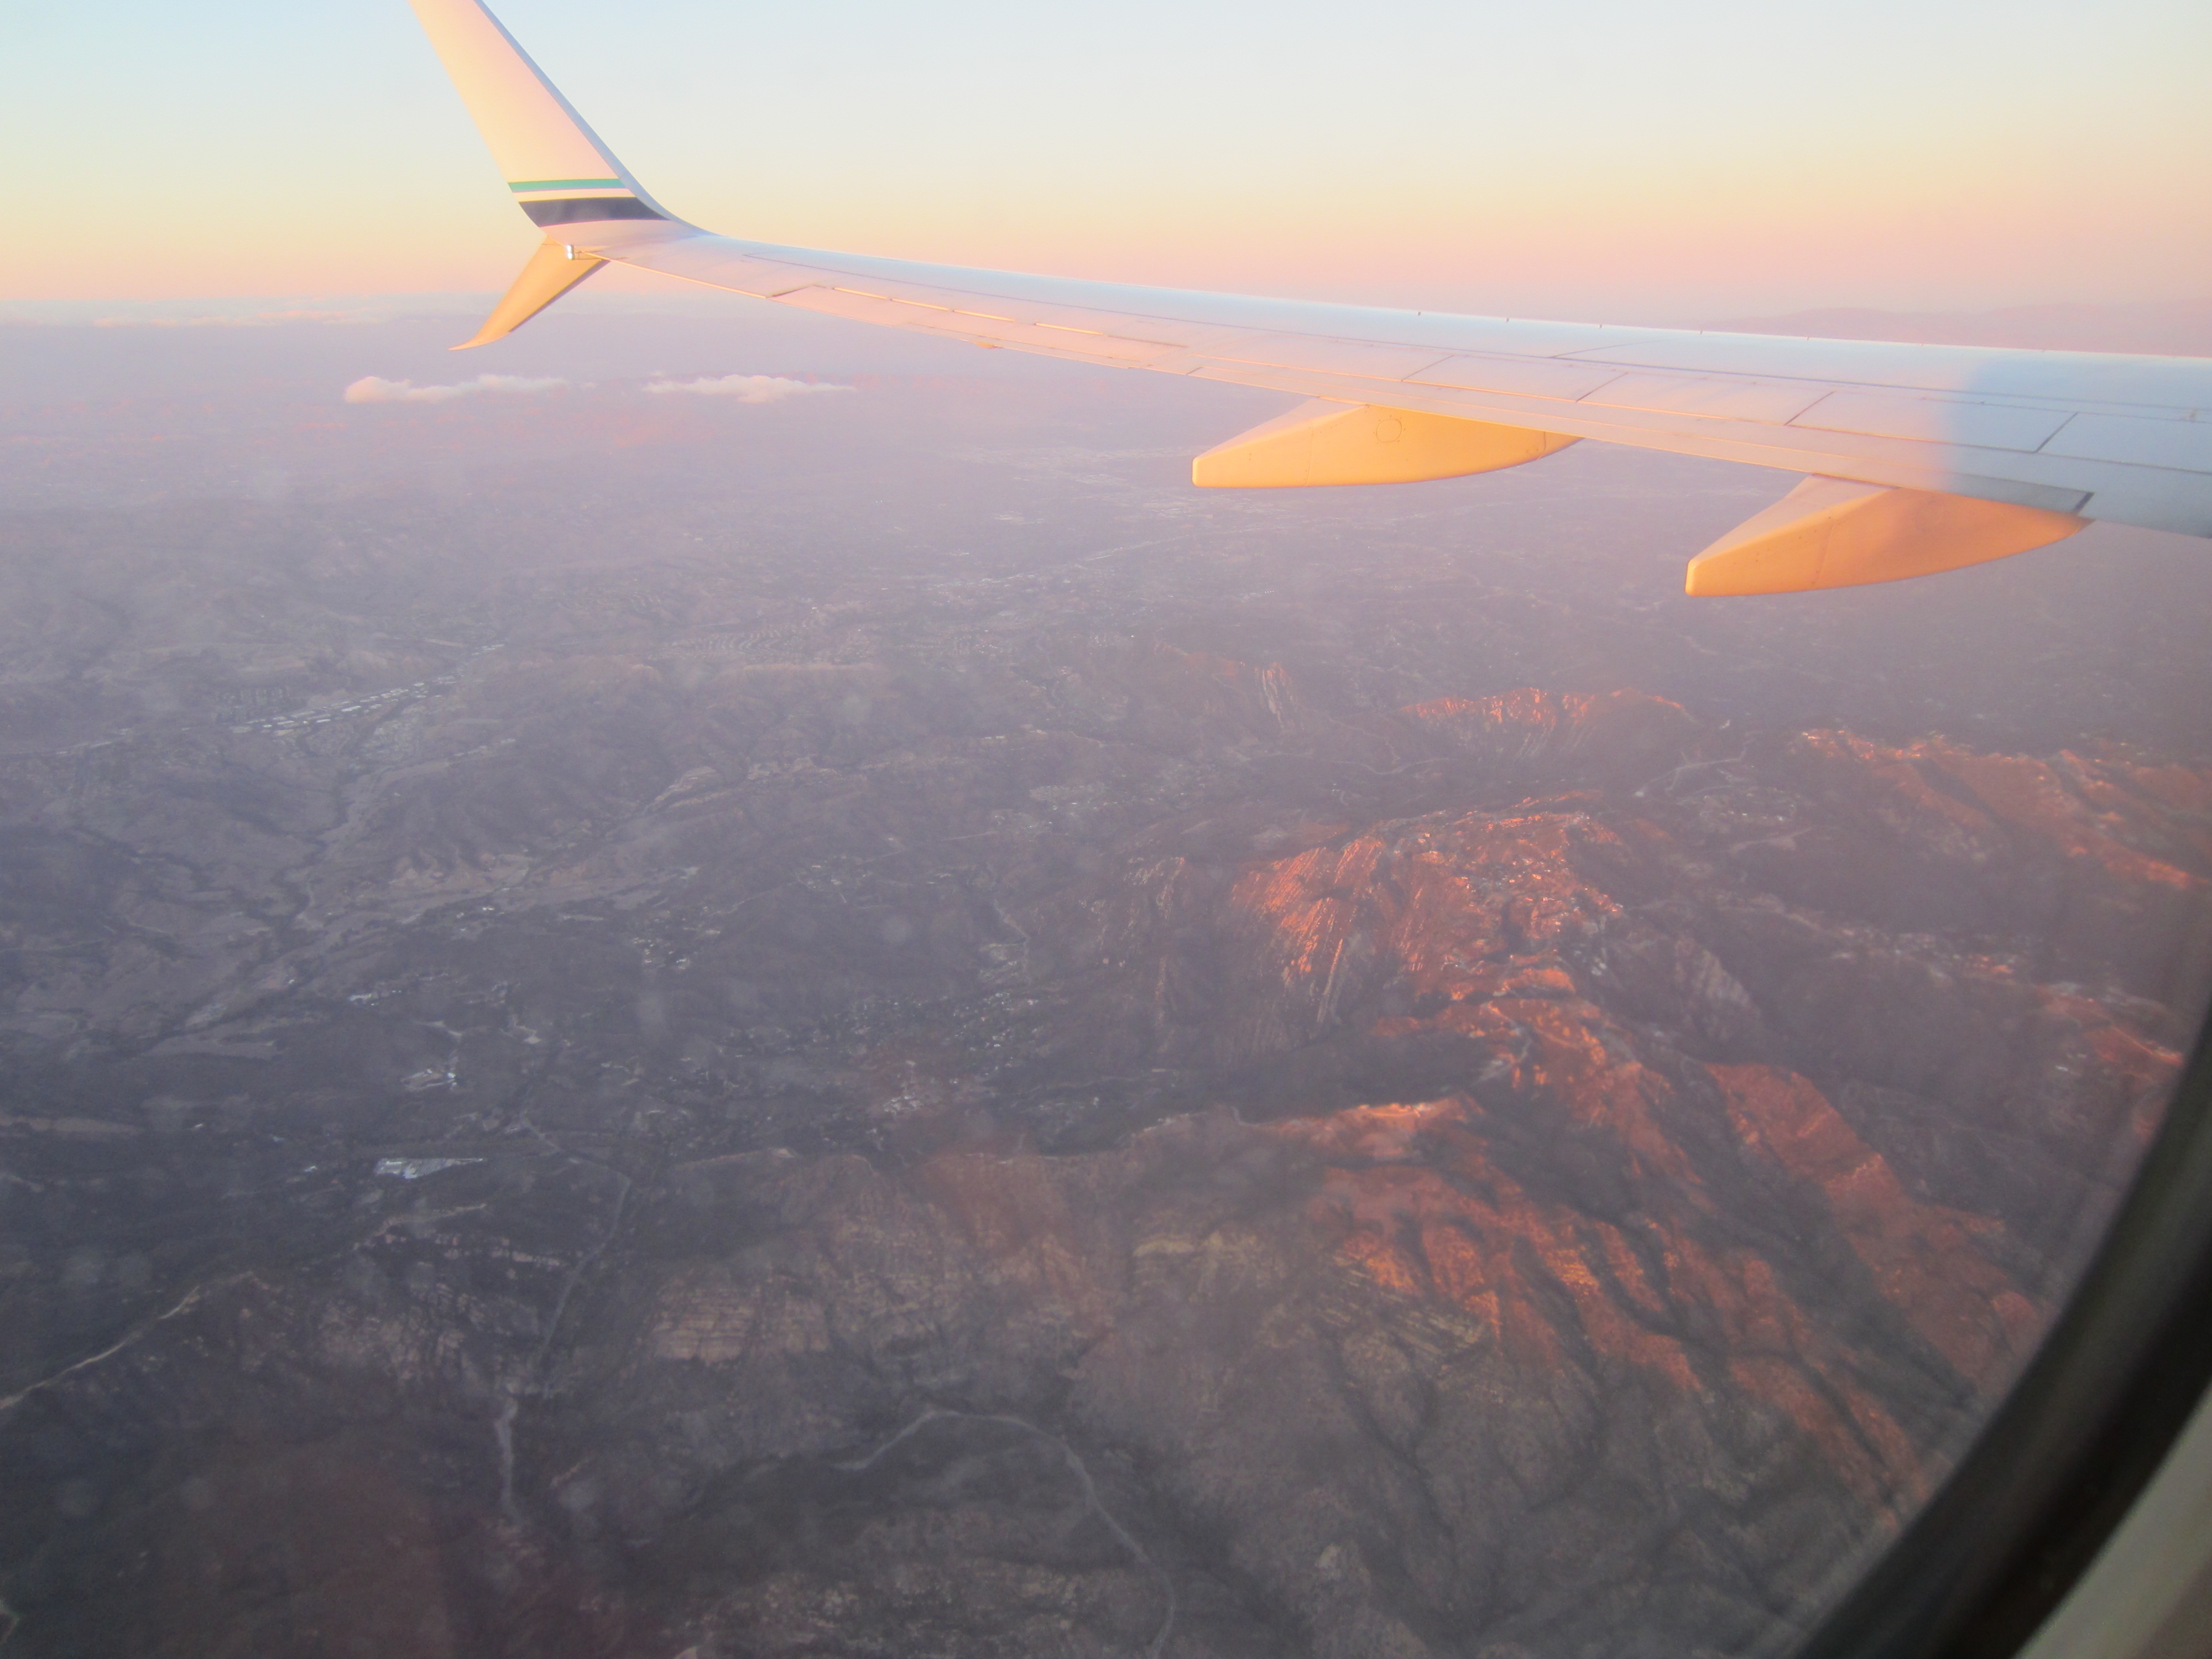
flight, mountains, airplane, sunset, air travel, sky, airline, aerial photography, atmosphere, wing, flap, horizon, aviation, bird's eye view, aerospace engineering, evening, photography, cloud, landscape, airliner